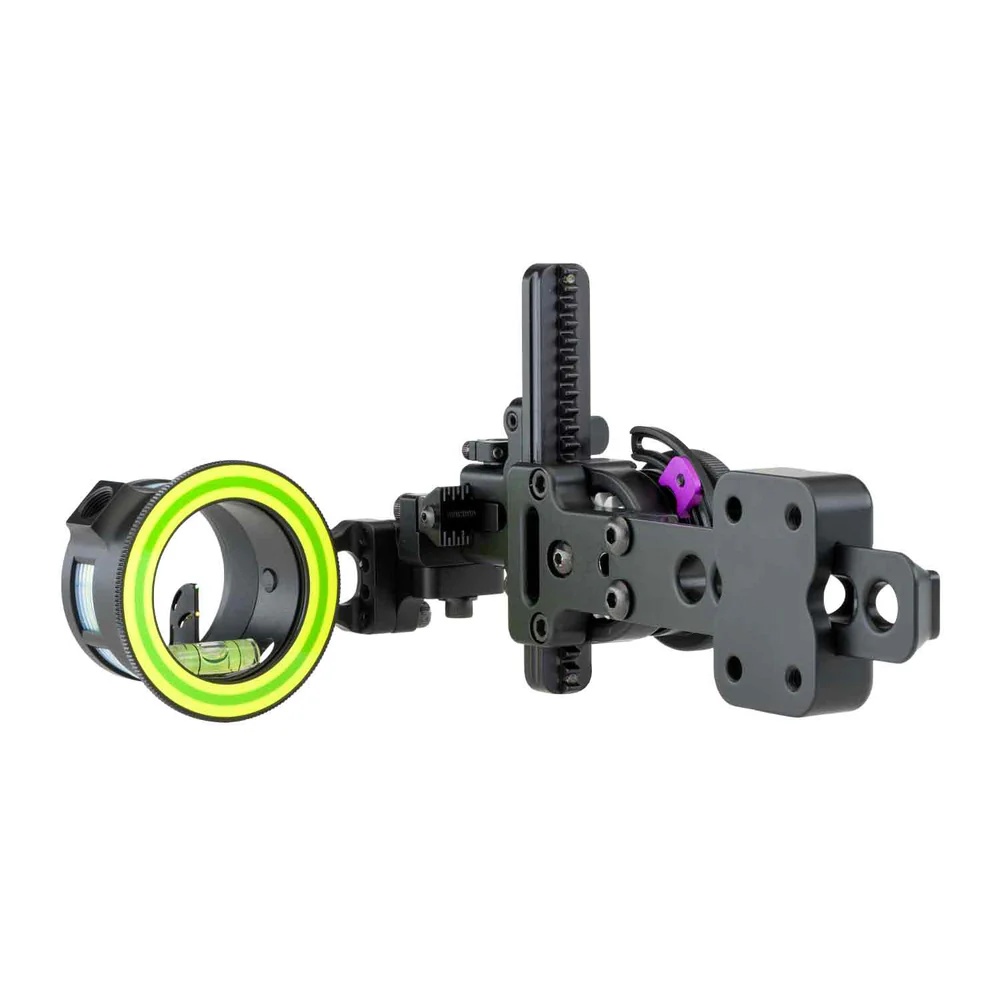
Spot Hogg Boonie 4" Dovetail Mount Compound Sight
The Boonie sight from Spot Hogg was designed with performance and portability in mind. Built for archers who need their gear to be lightweight, solid, and reliable in the field or at the range, the Boonie comes packed with advanced sight technology while remaining super light and customizable. The micro-adjustable knob provides precise control, with options to lock down or fine-tune settings. The slotted lockdown screw holes allow for easy micro-adjustments, eliminating the need for constant retightening. With second and third axis adjustments, the Boonie ensures accurate shots, while the quick disconnect feature makes it travel-friendly. Compatible with all head setups, it’s the most versatile movable sight available. Specs Construction: Solid 6061 Aluminum Mount Style: 4" Dovetail Mount Dexterity: RH and LH Pin Sizes: .010”, .019”, .029” Silent Click free adjustments Rugged and Lightweight Micro adjustable 2nd and 3rd axis Coarse Horizontal and Vertical adjustments Tool-less Adjustment HRD Technology; No bushings, No slop, No buzz. Spreads out Sight Marks The removable knob allows for easy switching between different sight setups. 10% lighter than the Fast Eddie
Brand: Spot-Hogg
Category: Sporting Goods > Outdoor Recreation > Hunting & Shooting > Archery > Bow & Crossbow Accessories